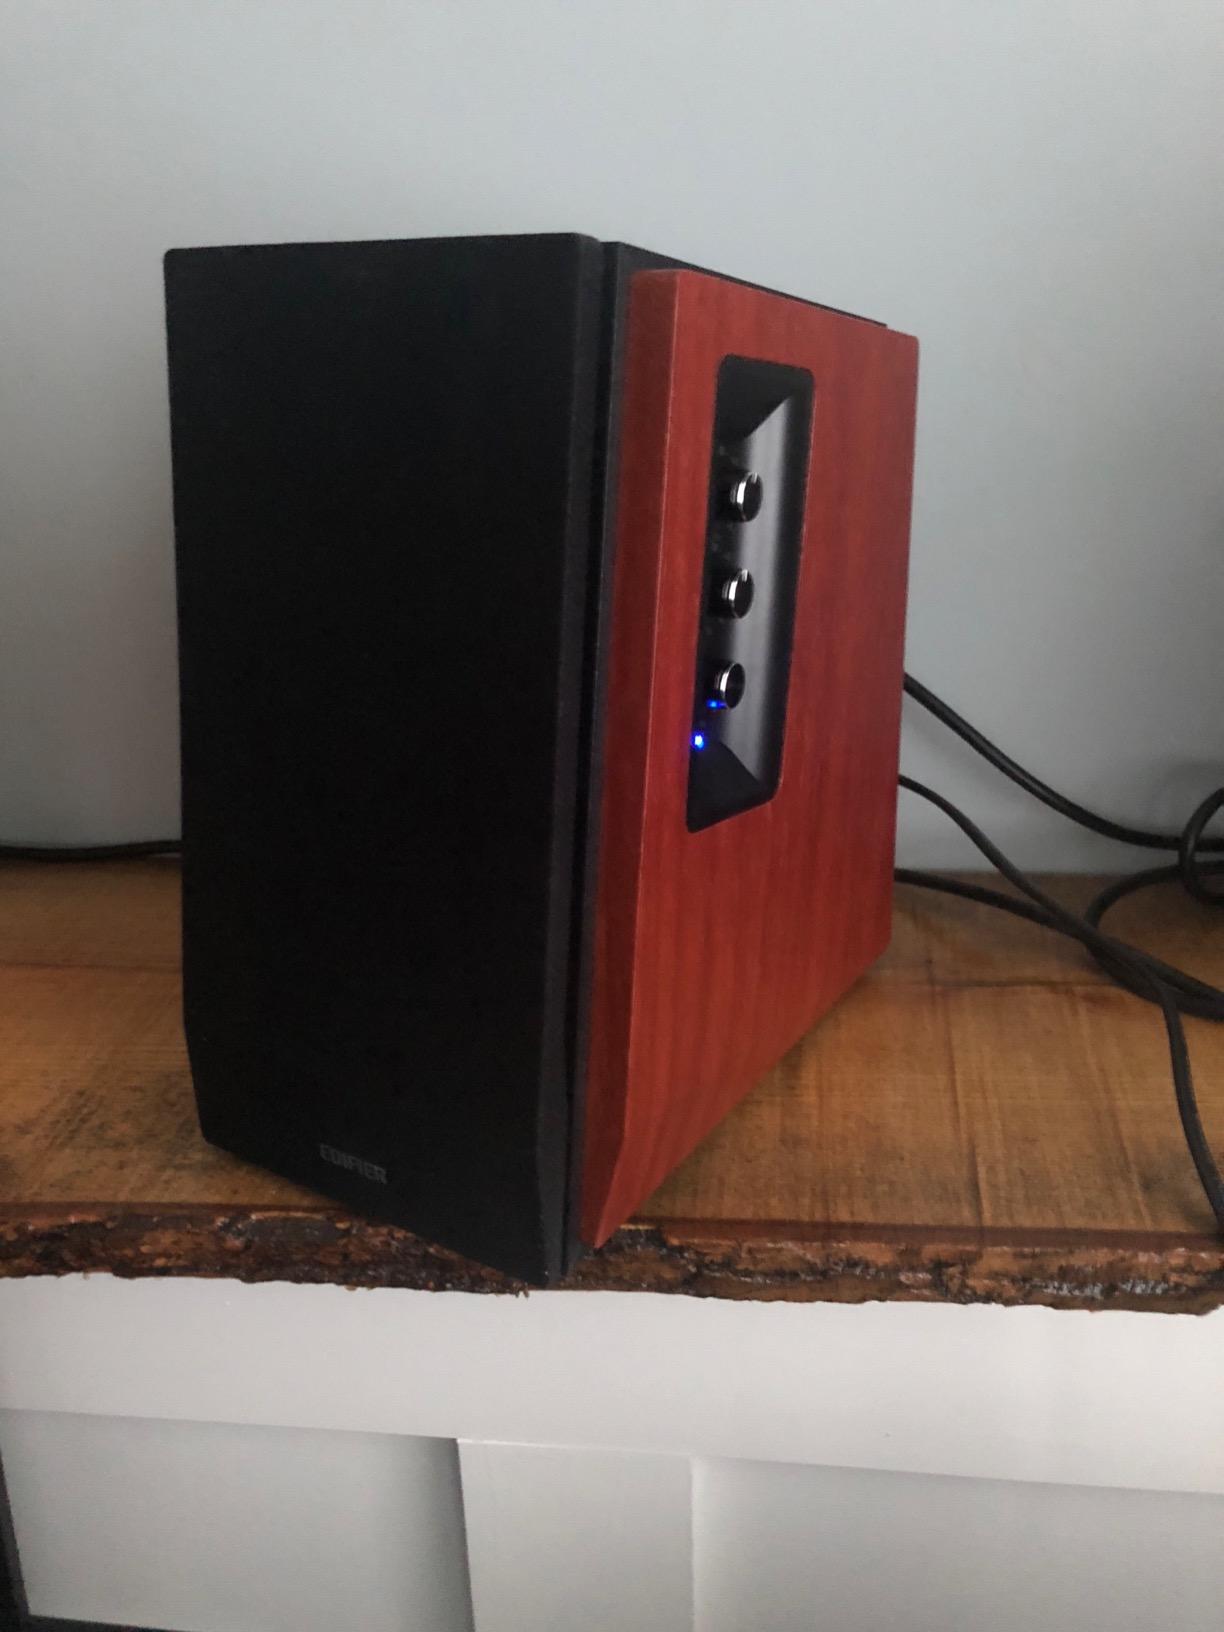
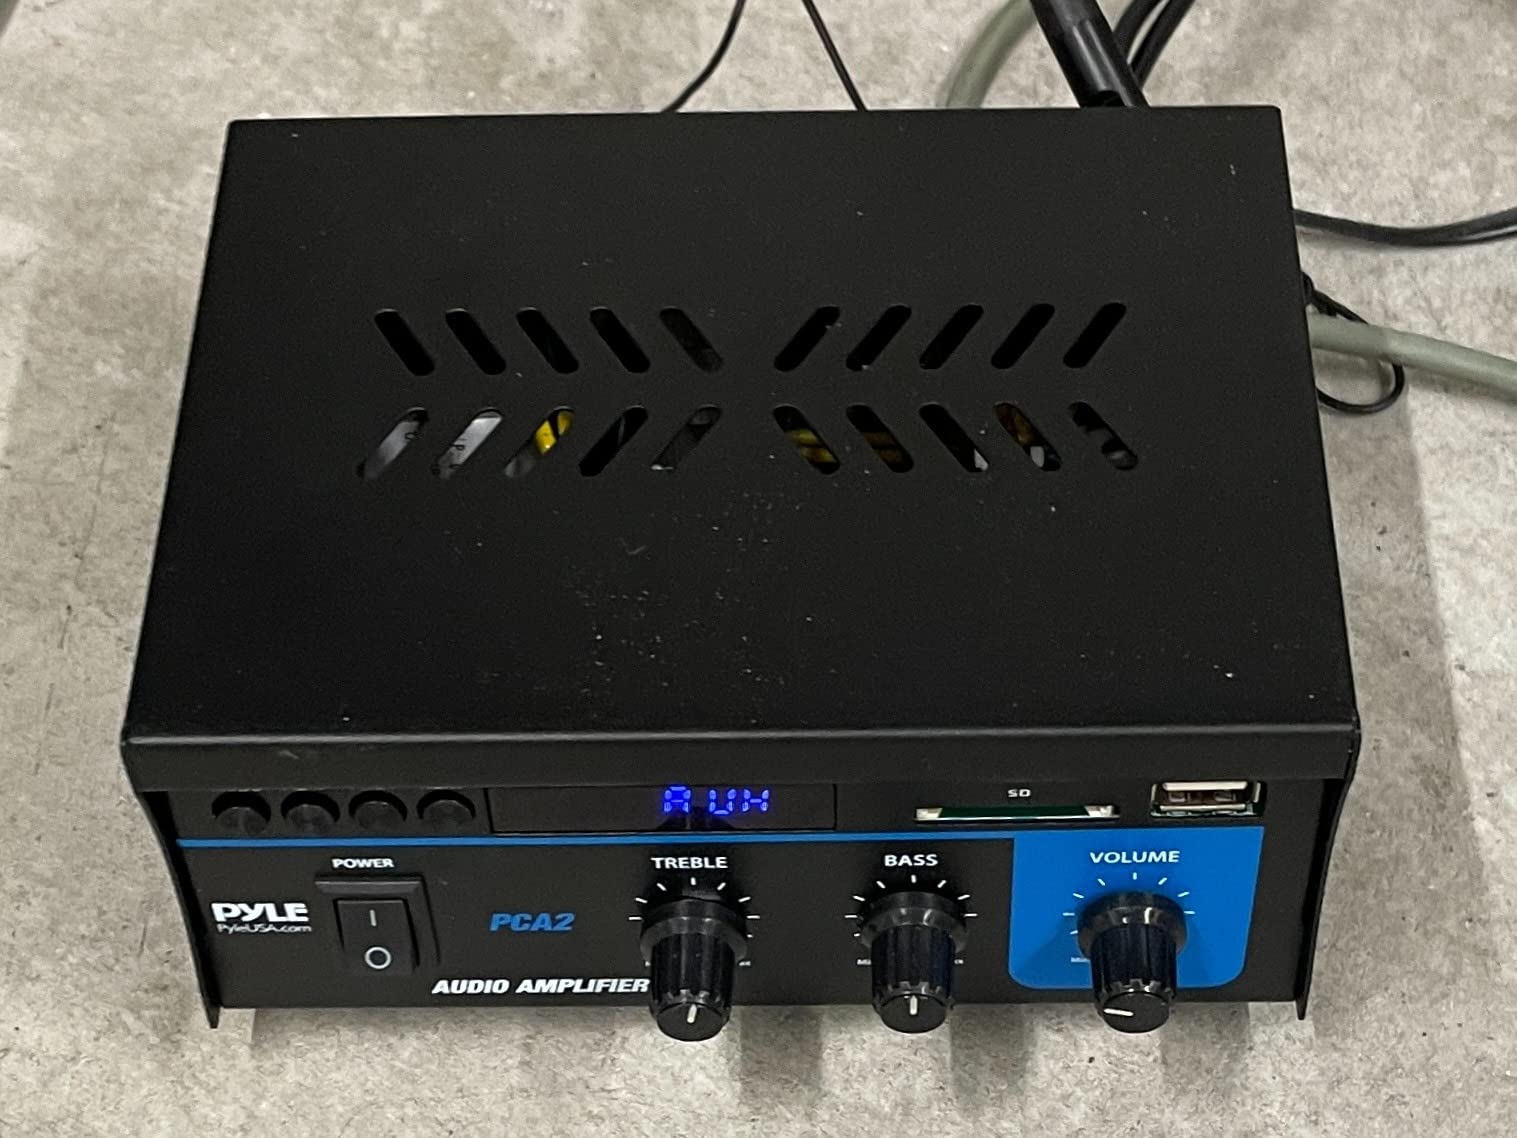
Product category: speaker
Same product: no